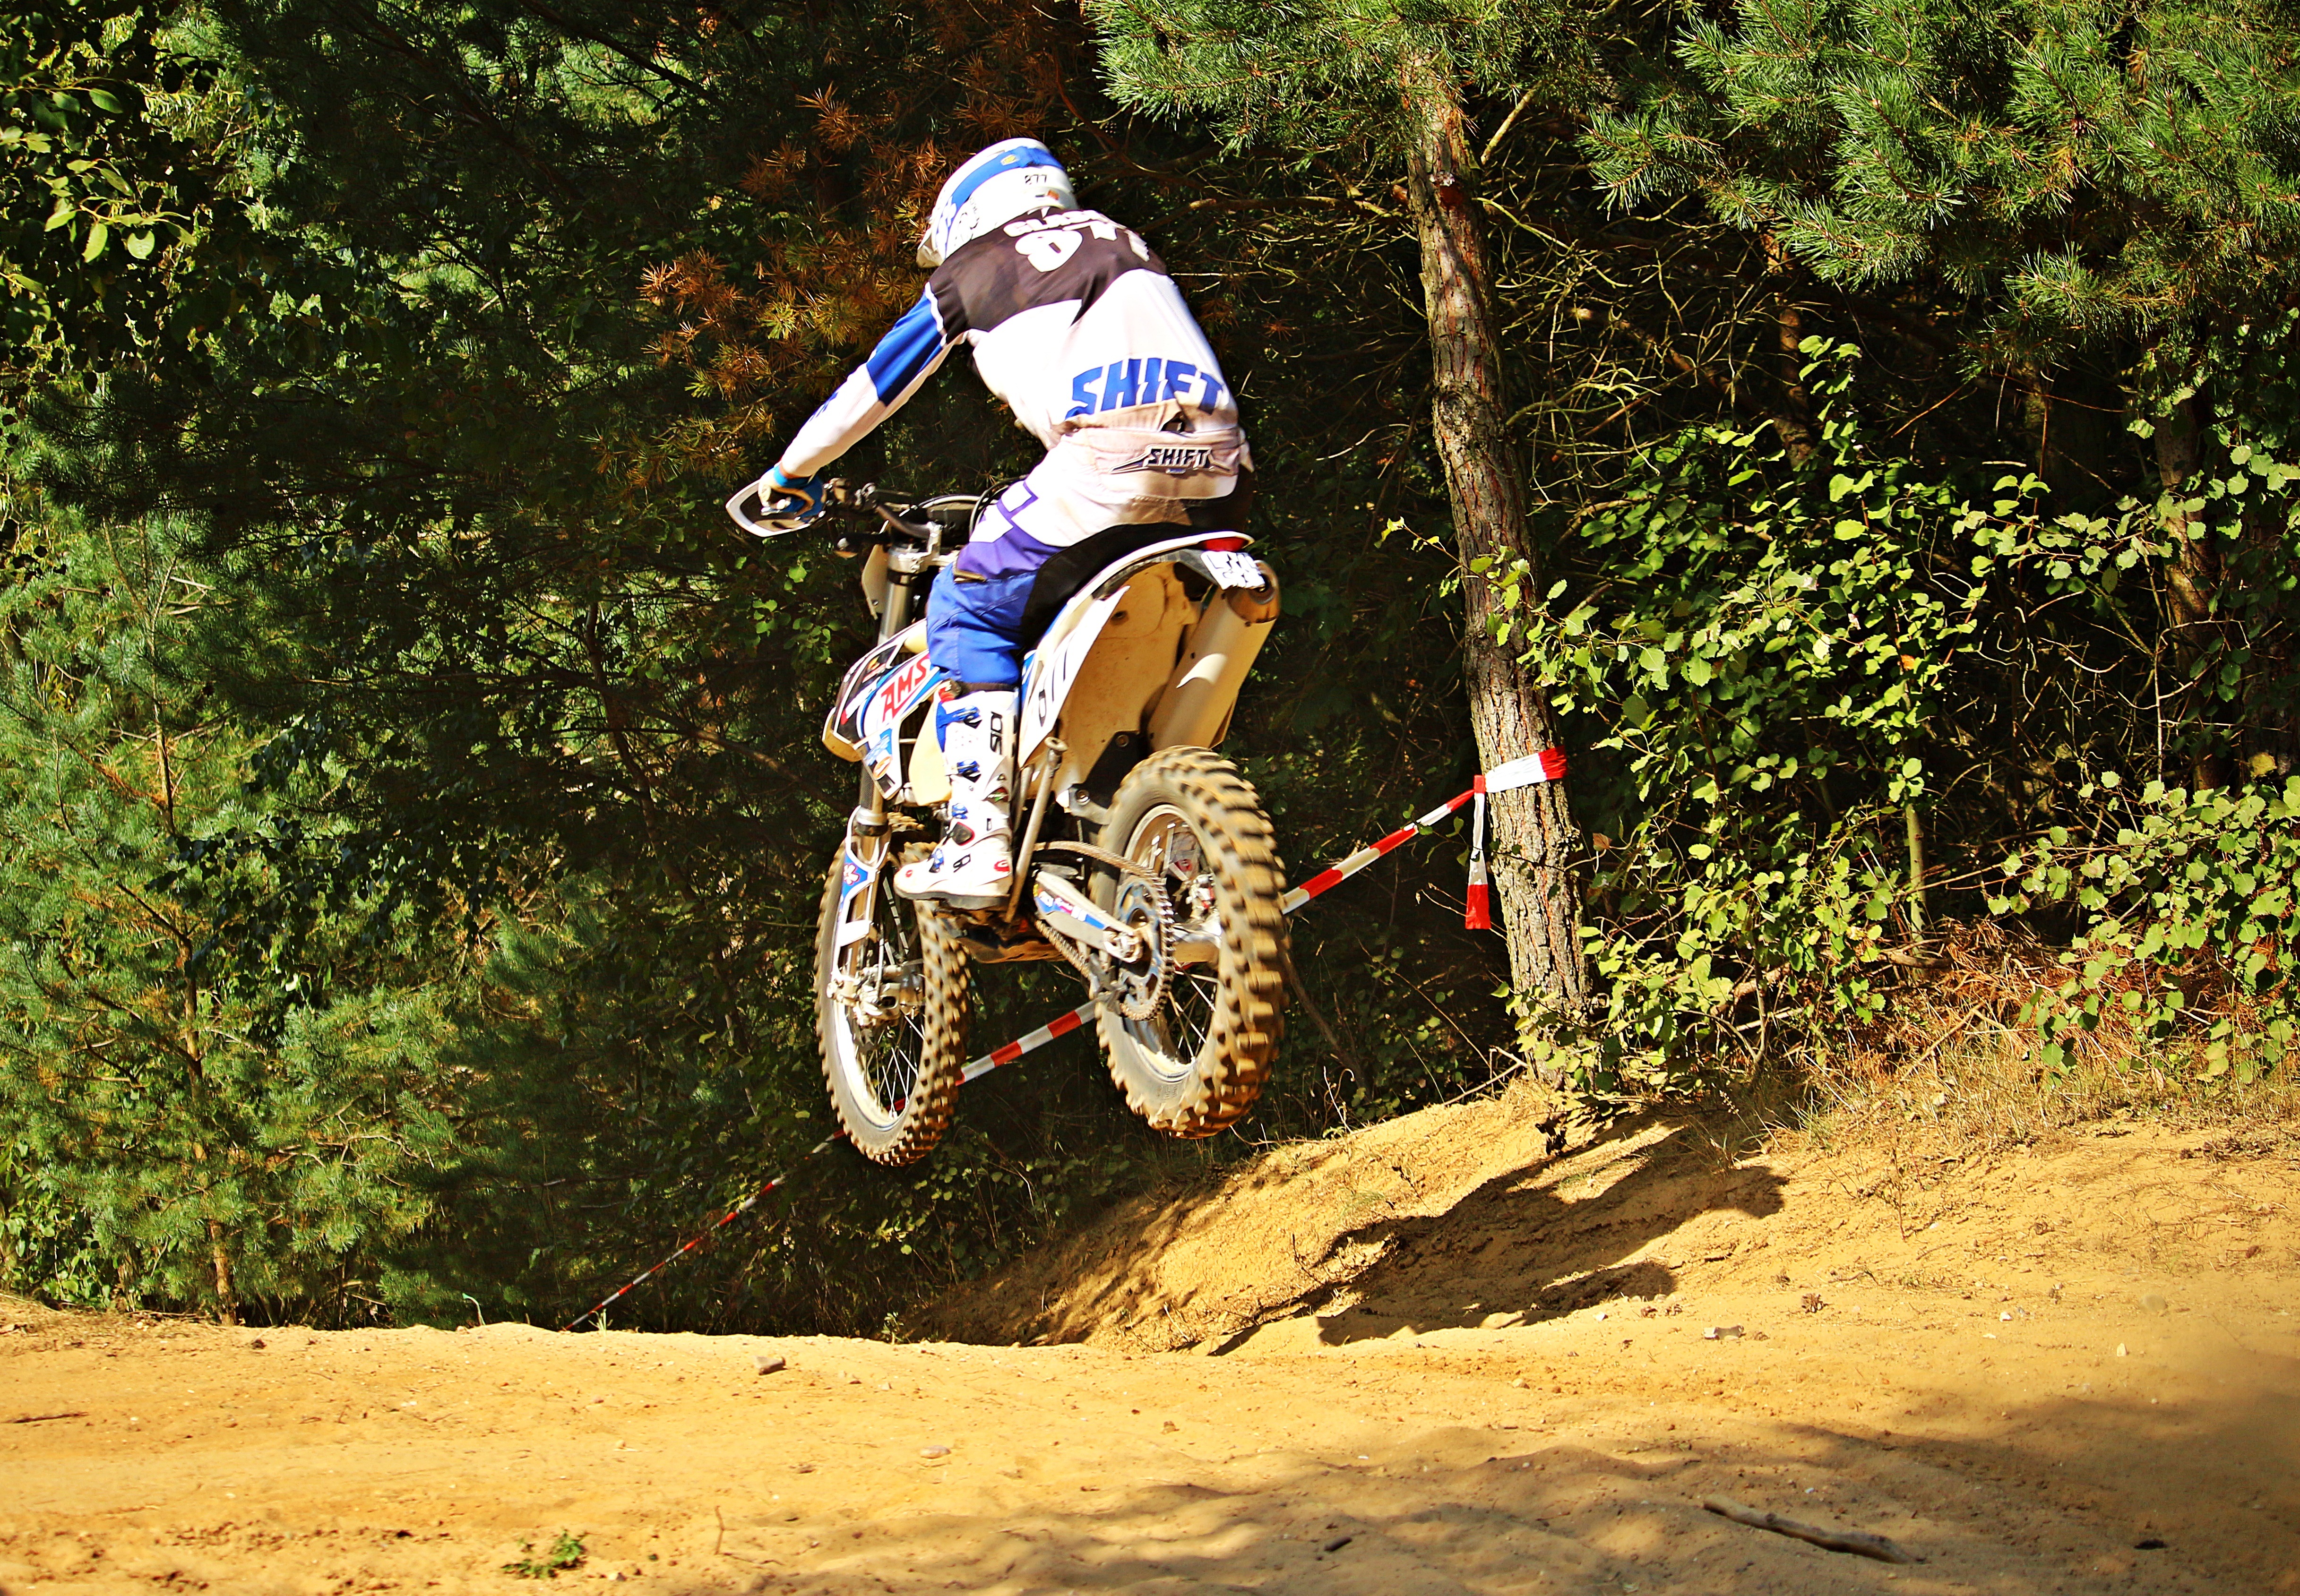
sand, bicycle, vehicle, motorcycle, motocross, soil, cross, extreme sport, mountain bike, race, sports, downhill, racing, motorsport, freeride, enduro, mountain biking, motocross ride, motorcycle sport, motor racing, motorcycle racing, cycle sport, downhill mountain biking, bicycle motocross, off roading, endurocross, mountain bike racing, cross country cycling